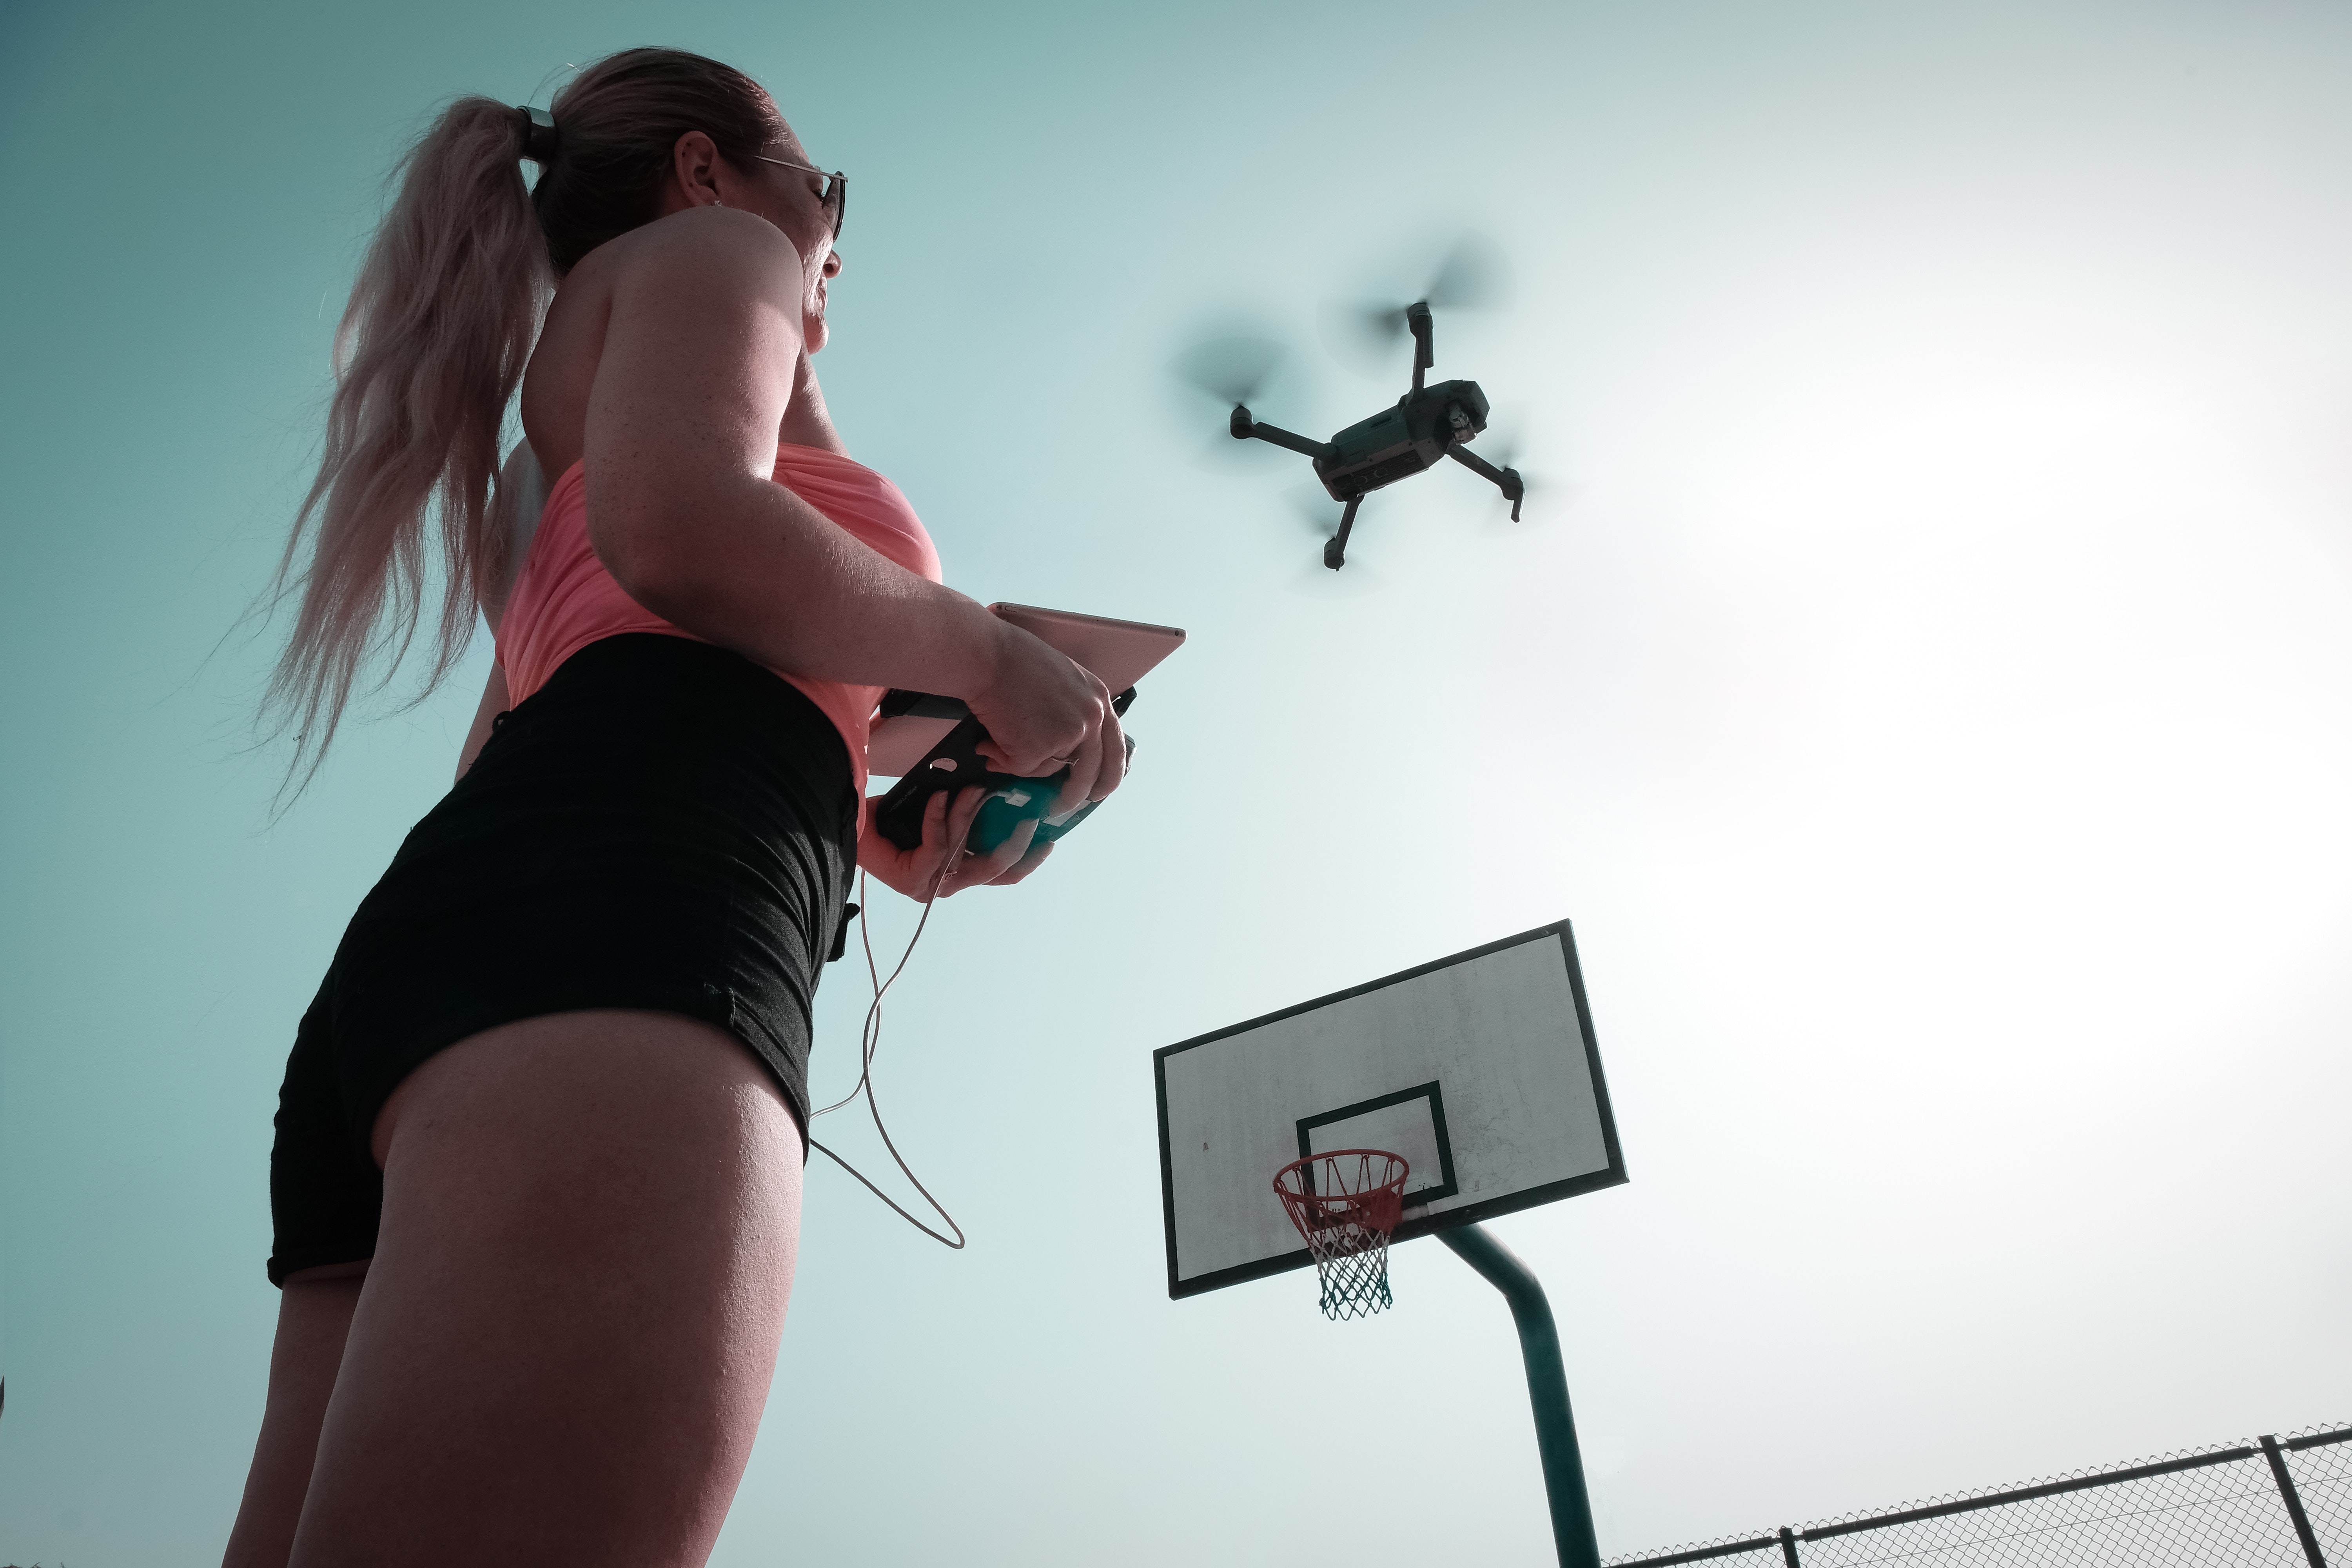
leg, arm, design, photography, technology, electronic device, hand, illustration, human leg, glasses, thigh